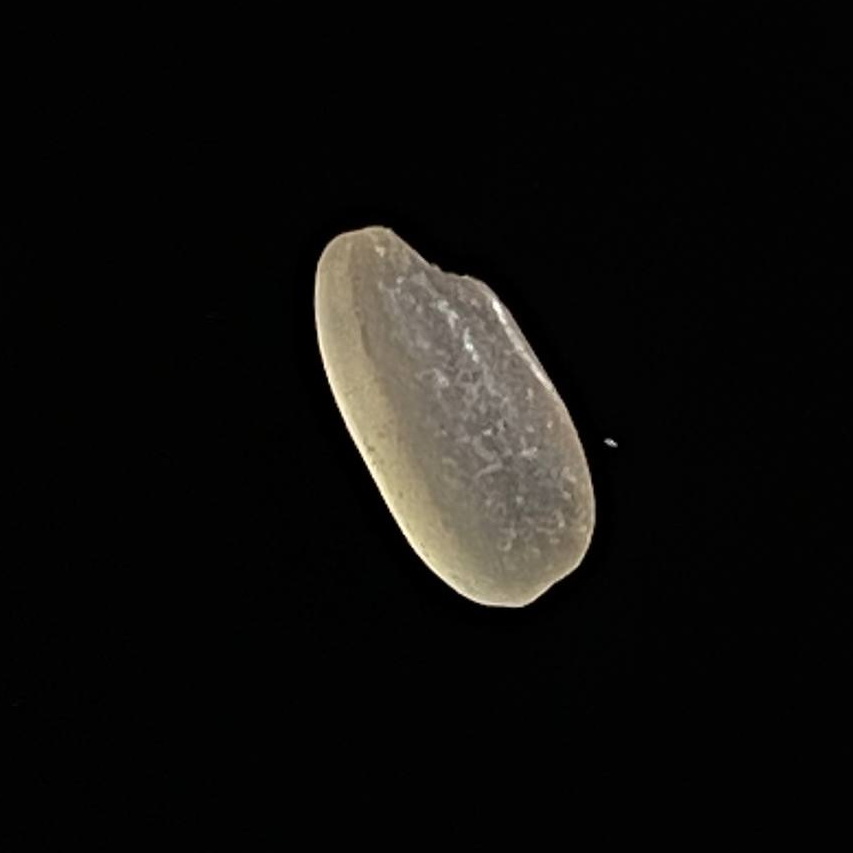
Rice variety: Gutisharna